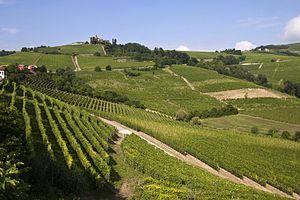
Les Langhe sont une région historique du Piémont, désormais à cheval sur les provinces de Coni et Asti et frontalières avec la Ligurie. Depuis le 22 juin 2014, certains vignobles des Langhe sont inscrits sur la liste du patrimoine mondial de l'UNESCO, dans le cadre d'une d’appellation unique visant aussi le Roero et les Montferrat: « paysage viticole du Piémont : Langhe-Roero et Monferrato ».
L’œnotourisme, ou tourisme vitivinicole et œnologique, est une forme de tourisme d'agrément qui repose sur la découverte des régions viticoles et leurs productions ; c'est une forme de tourisme rural et d'agritourisme. Pour le programme européen Vintur, le produit œnotourisme consiste à l’intégration sous un même concept thématique des ressources et services touristiques d’intérêt, existants ou potentiels, dans une zone vitivinicole.
Cet article recense les sites inscrits au patrimoine mondial en Italie.